Godfather (2012 film)

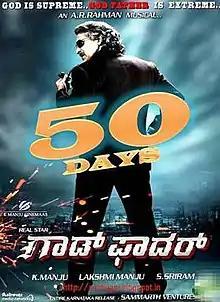
Promotional poster

Godfather is a 2012 Indian Kannada-language action-drama film directed by cinematographer-turned-director Sethu Sriram starring Upendra in a triple role as a father and his two sons, alongside Soundarya Jayamala and Catherine Tresa.